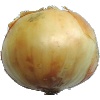
Label: white_onion